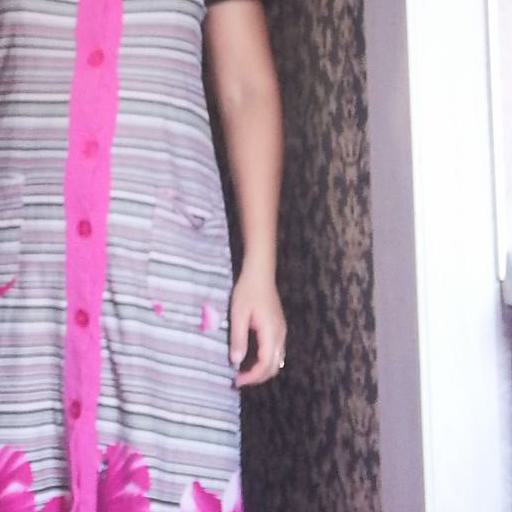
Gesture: no_gesture